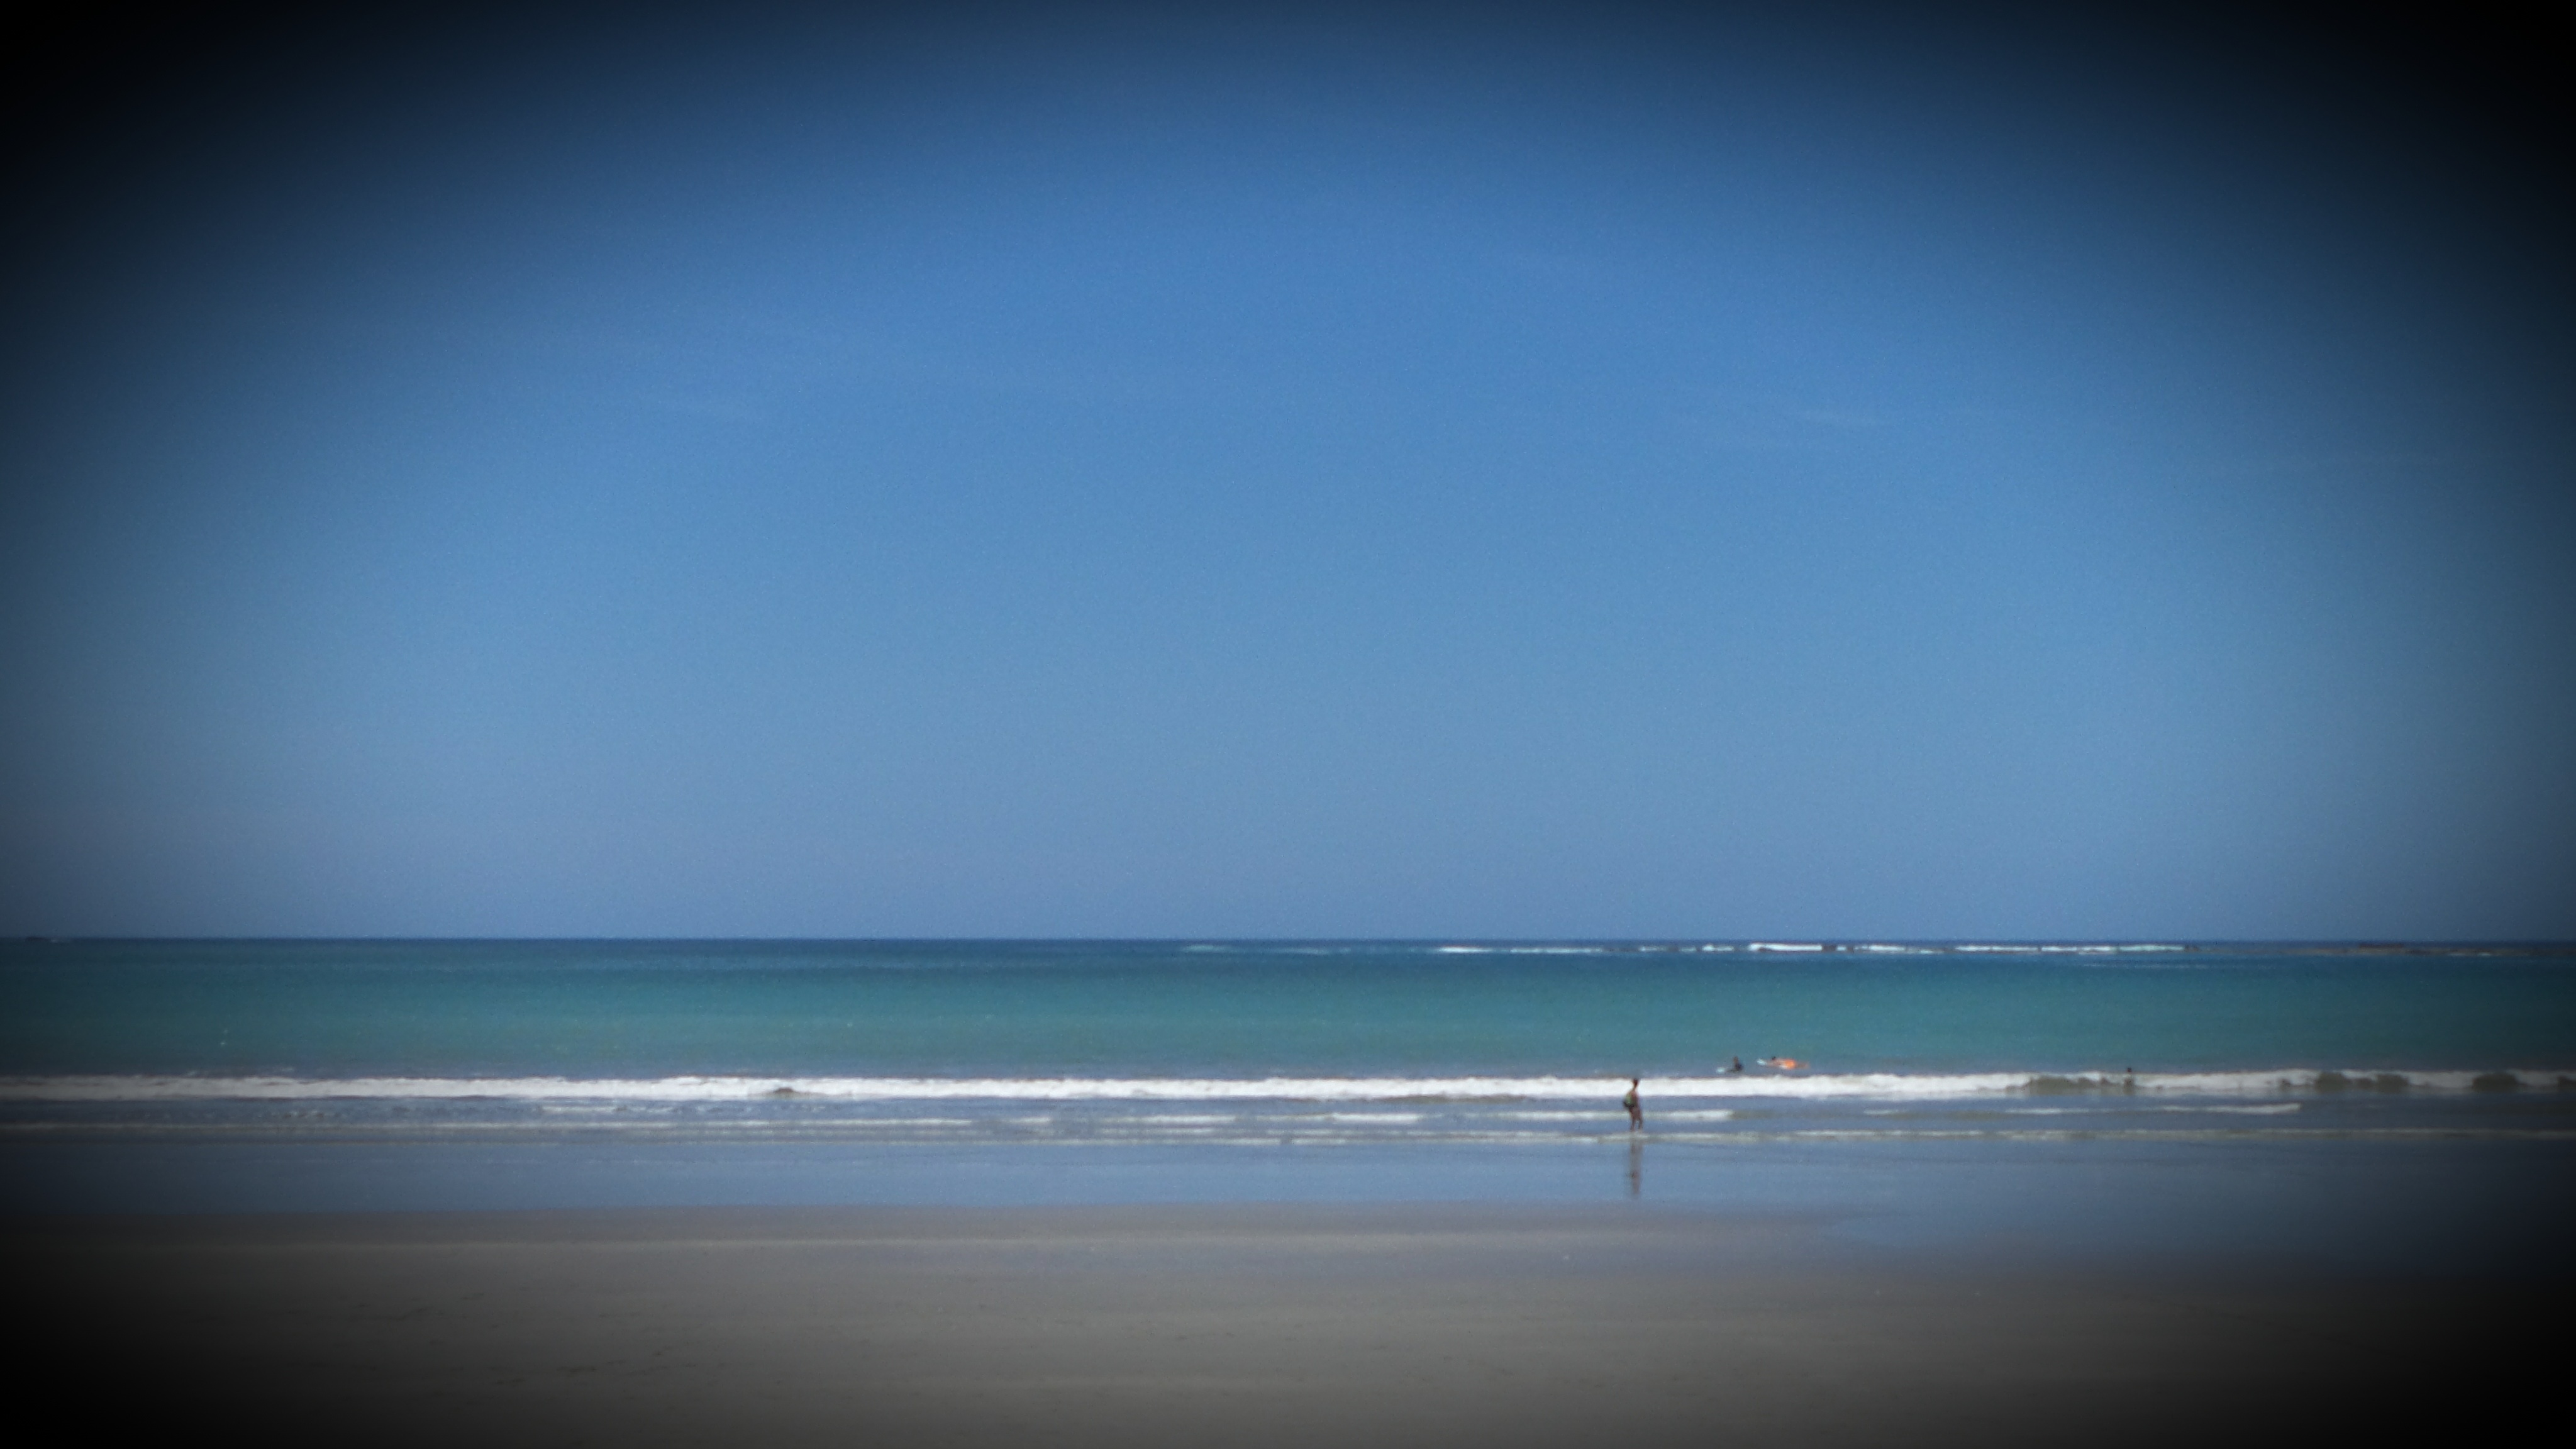
sea, ocean, horizon, light, cloud, sky, sun, sunrise, sunlight, morning, wave, dawn, atmosphere, dusk, reflection, blue, moonlight, body of water, atmospheric phenomenon, computer wallpaper, wind wave